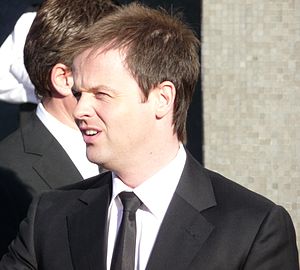
Declan Donnelly
Declan Joseph Oliver Donnelly er en engelsk tv-vært, producent og skuespiller. Han er mest kendt for at være vært på Britain's Got Talent siden 2007.